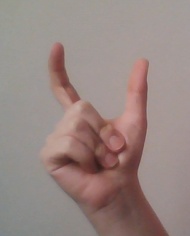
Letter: nun